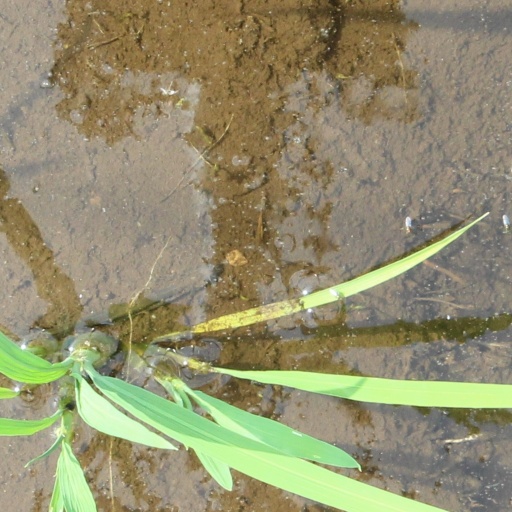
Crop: rice